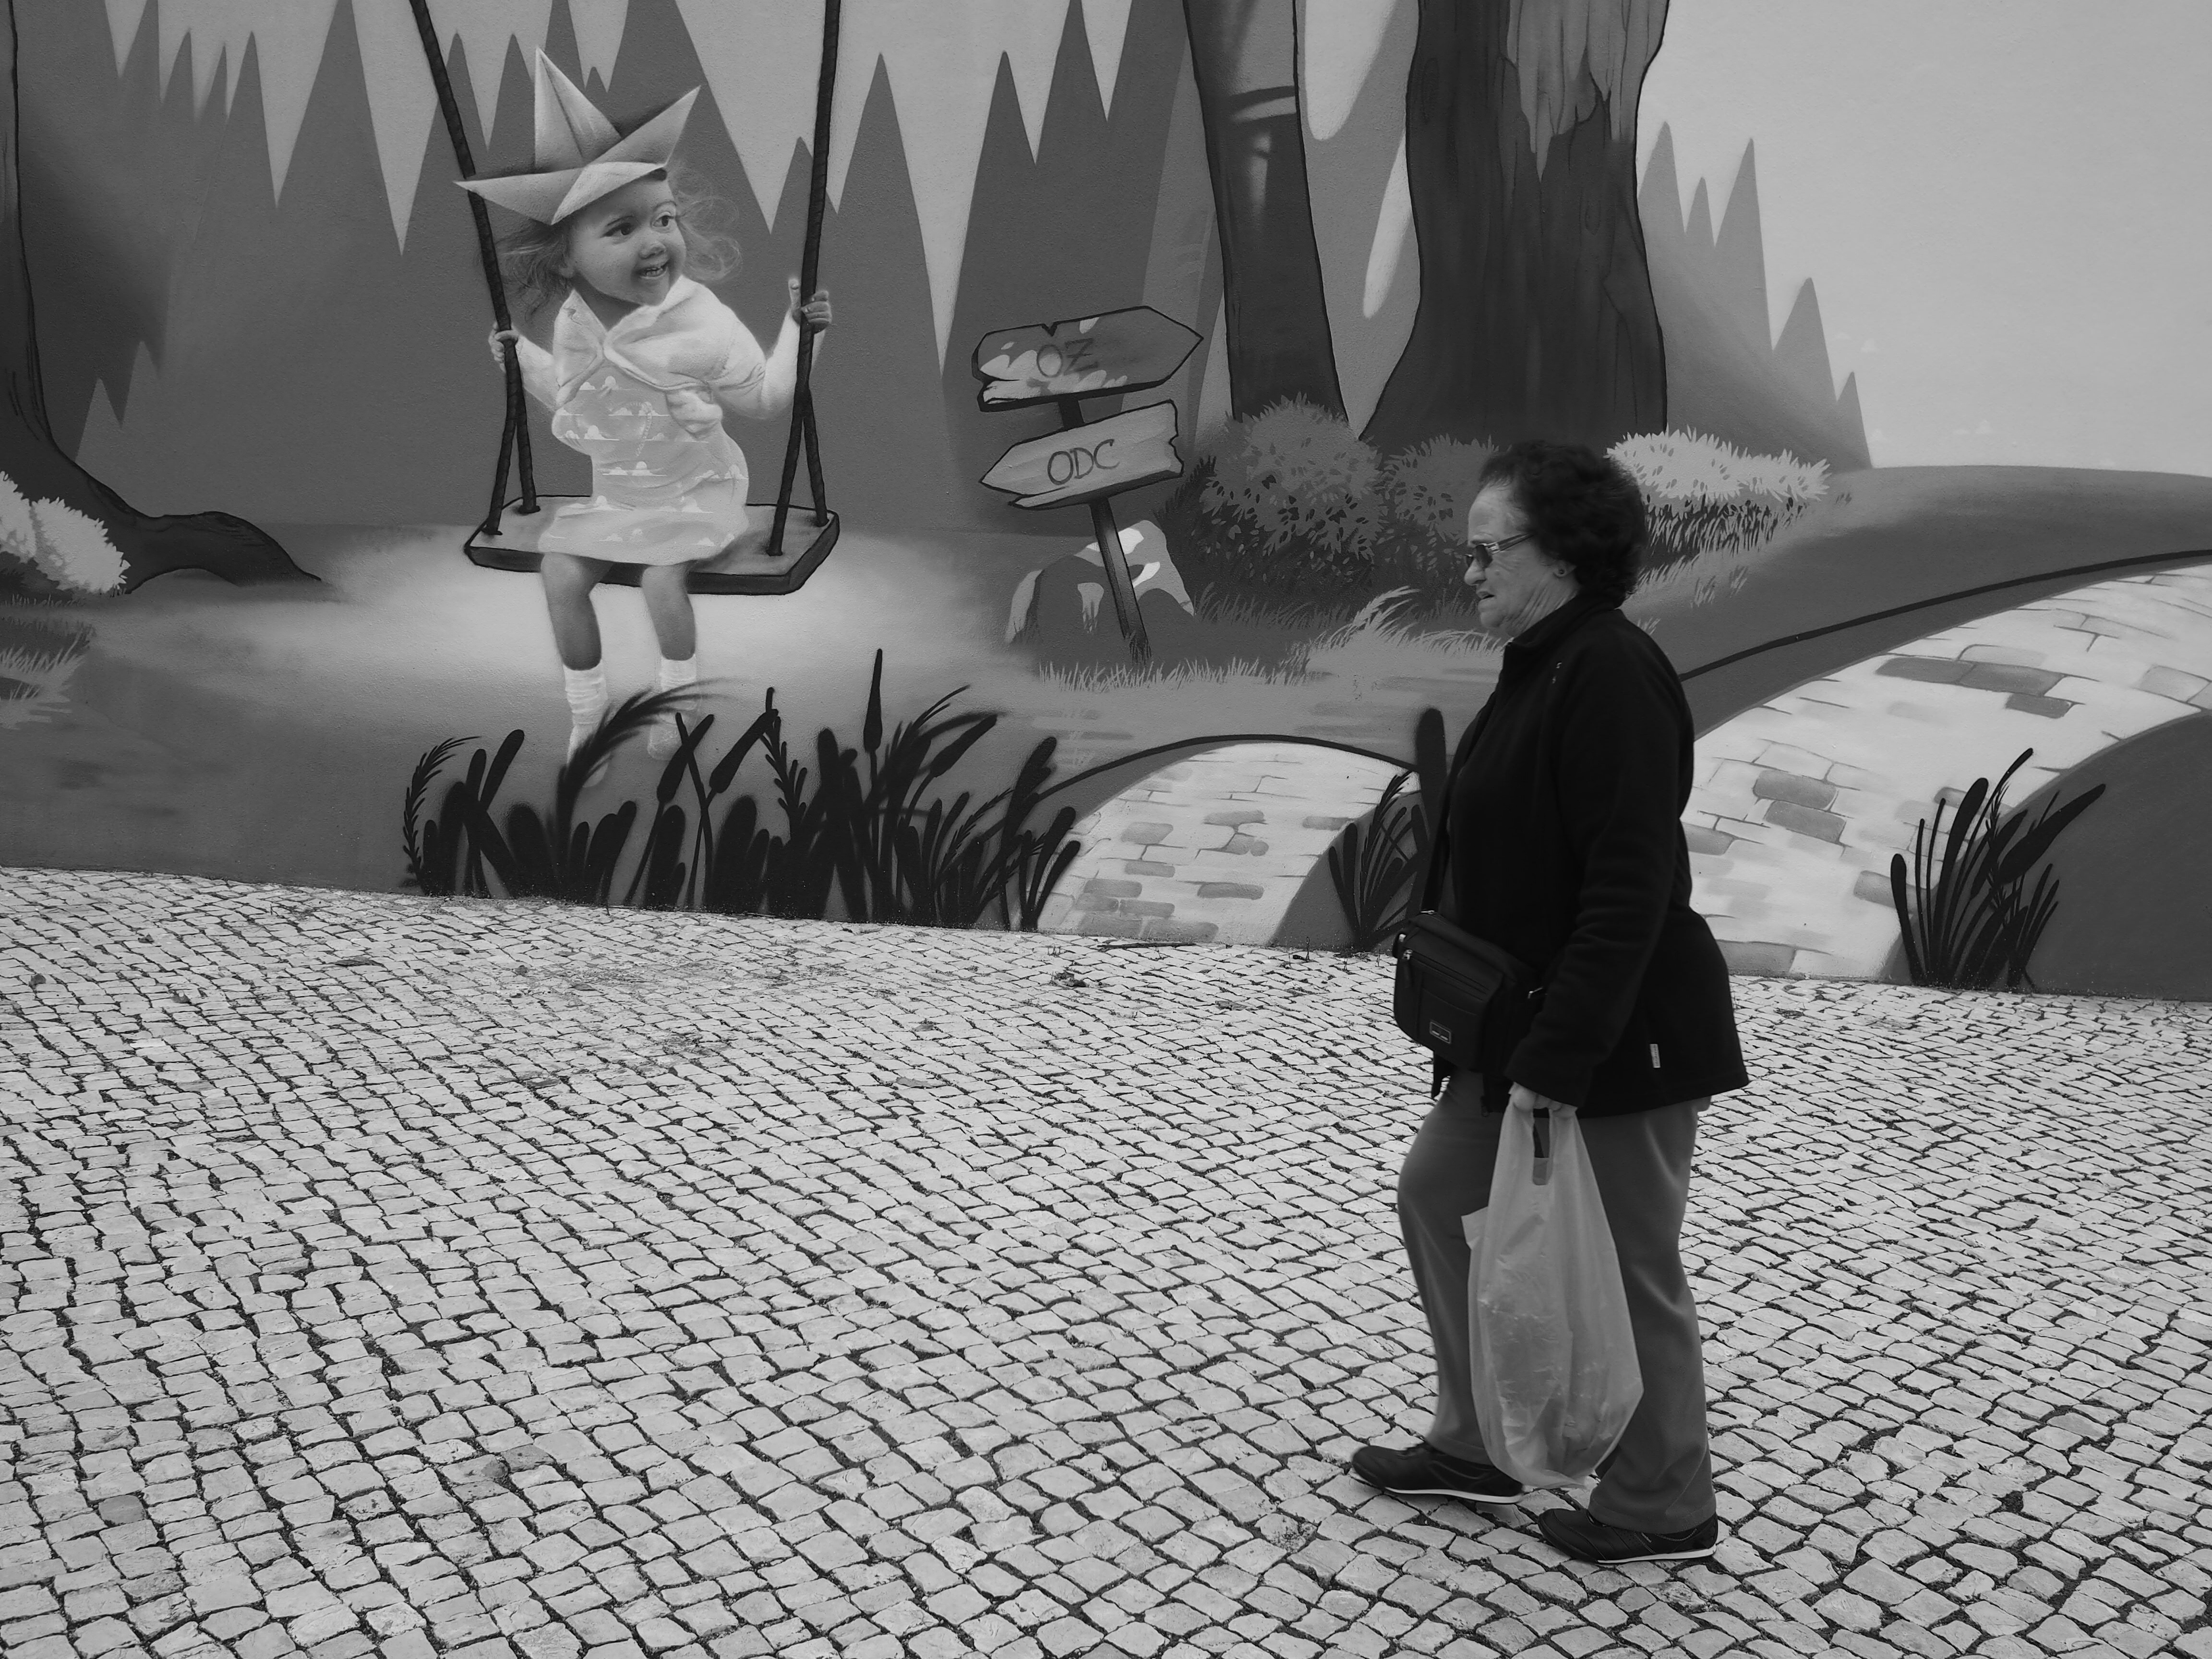
black and white, white, shadow, black, monochrome, art, drawing, olympus, photograph, snapshot, omd, image, 17mm, bags, joolavinha, em10, monochrome photography, human positions